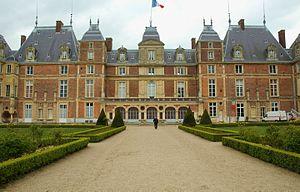
Le château d'Eu, Seine-Maritime, France